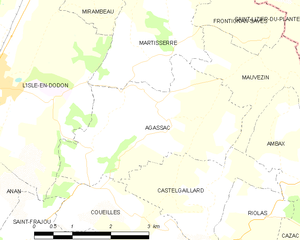
Agassac est une commune française située dans le département de la Haute-Garonne en région Occitanie.